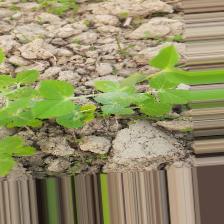
Label: Powdery Mildew